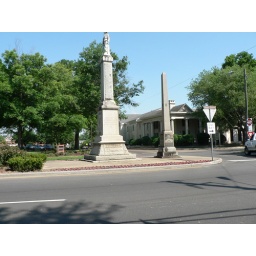
The monument in front of the building